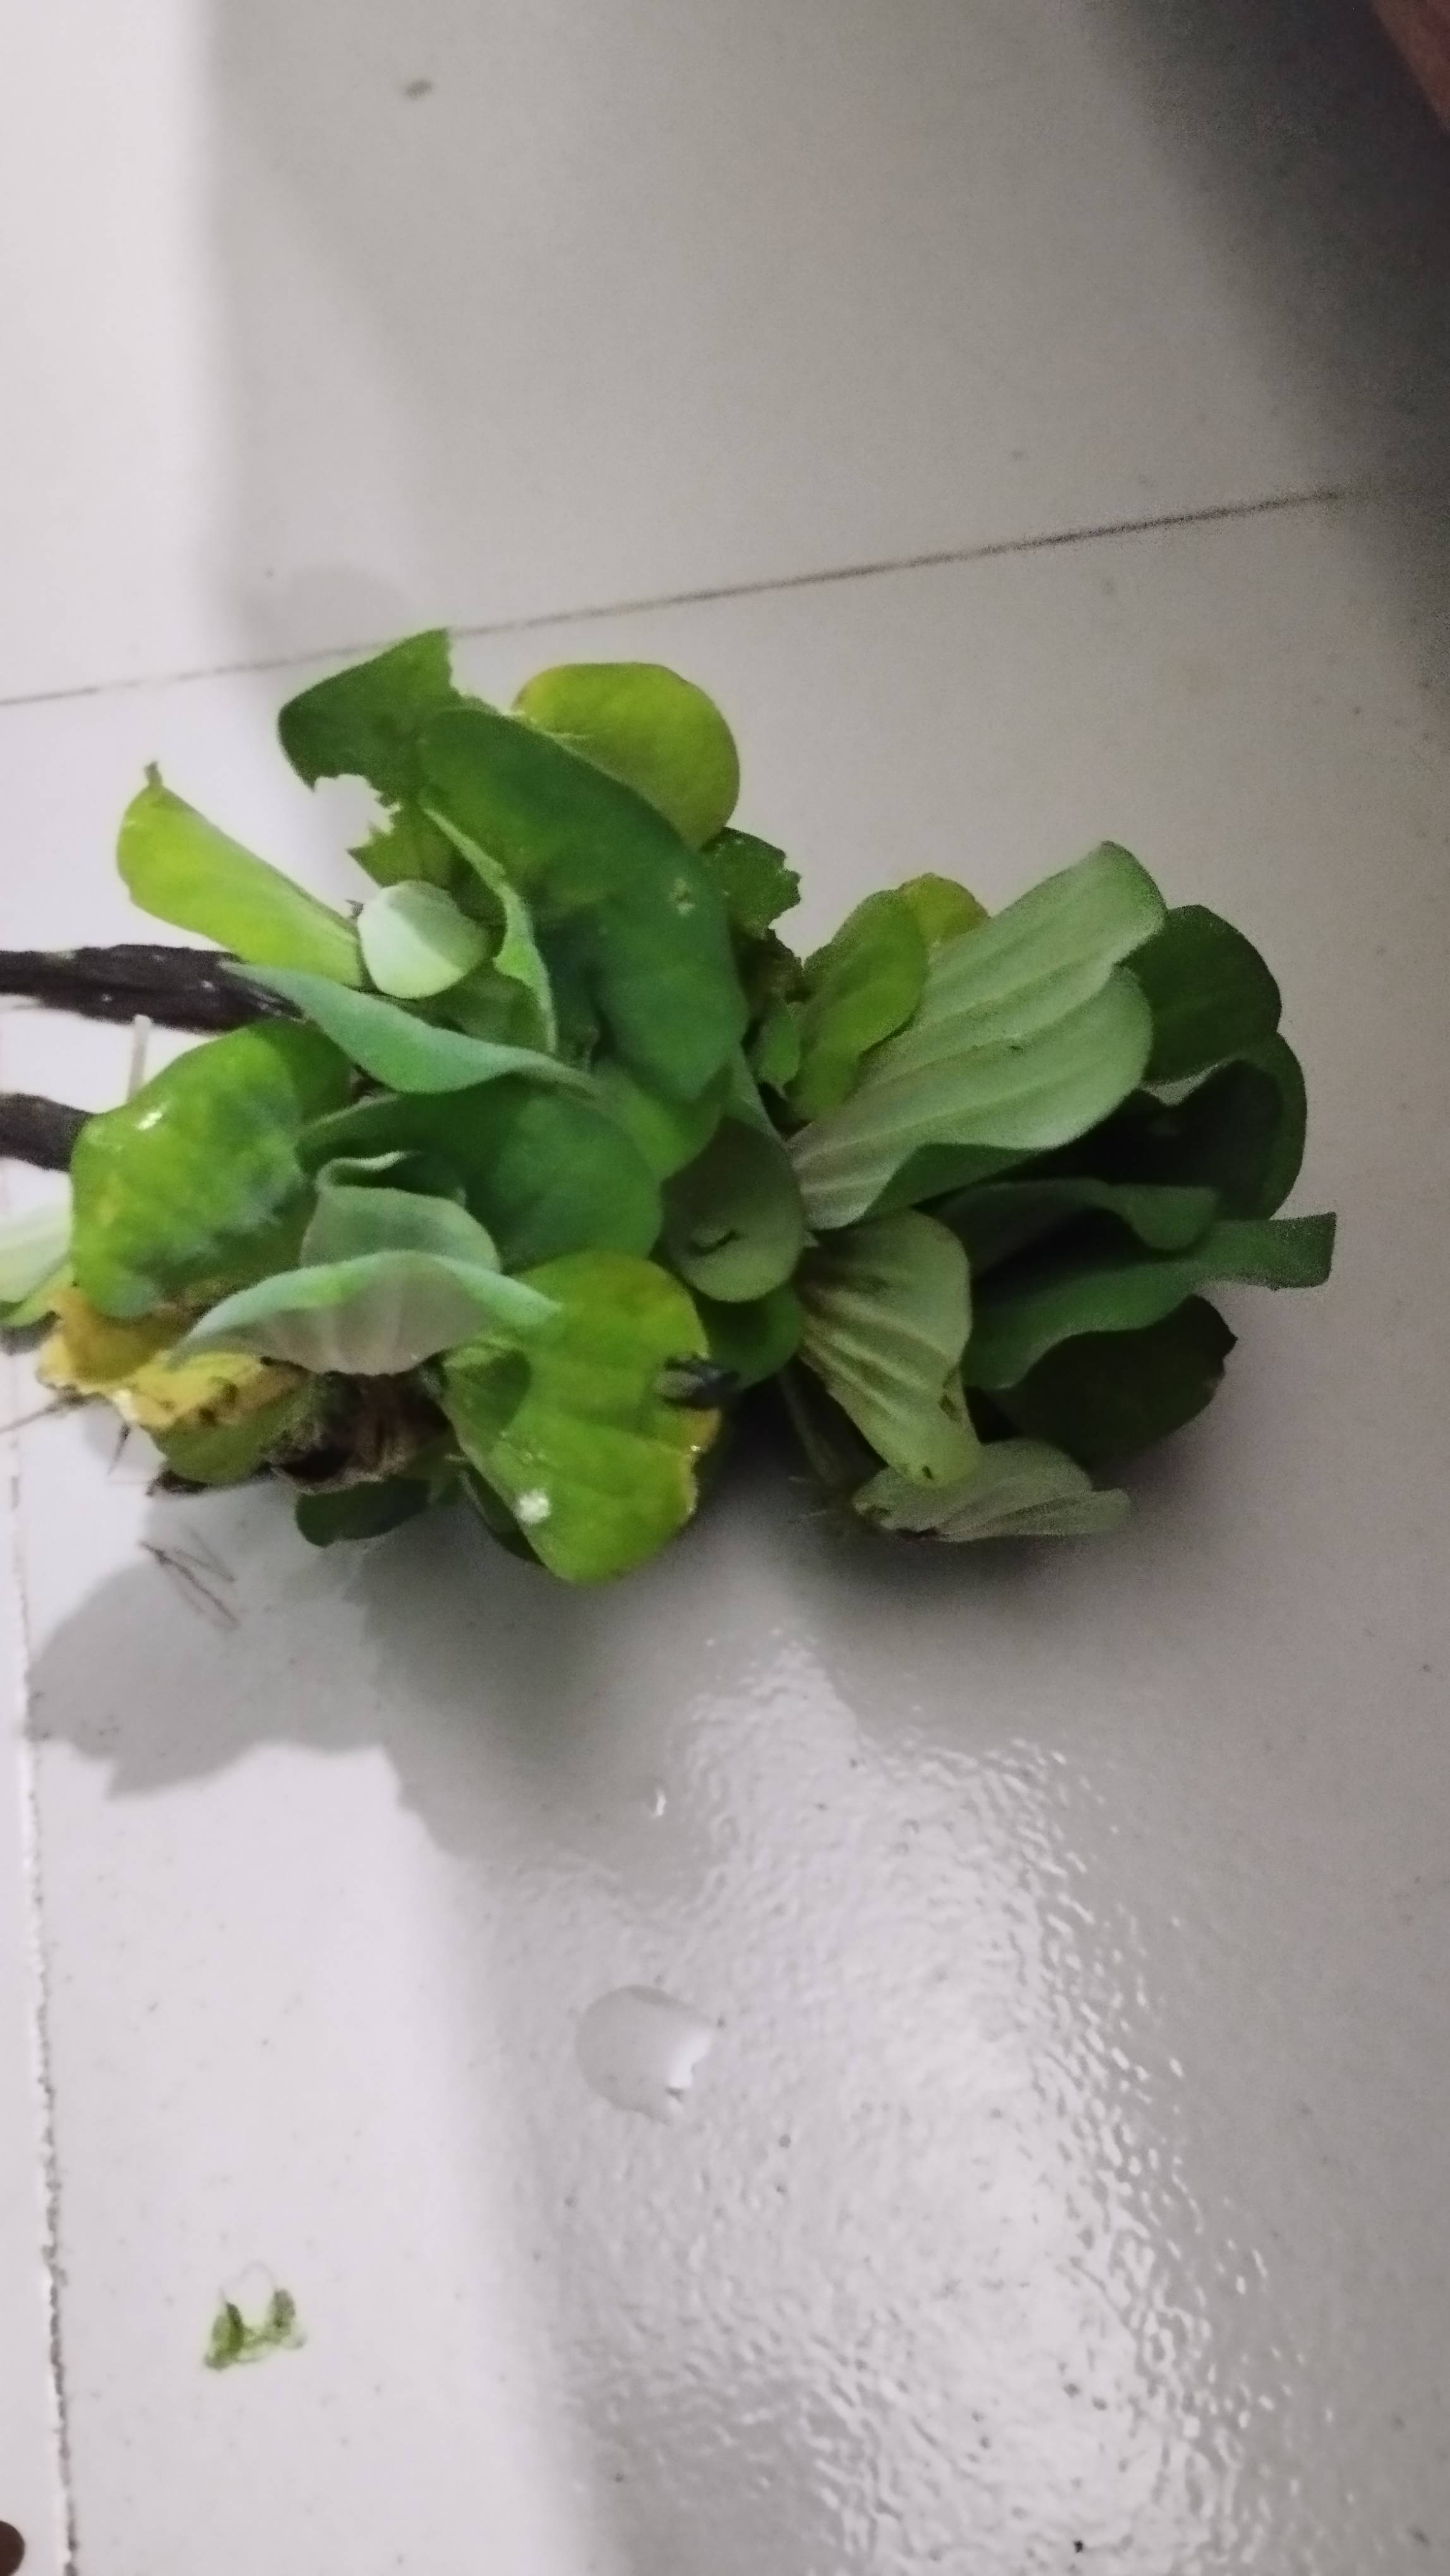
Species: Water Lettuce (Pistia stratiotes)